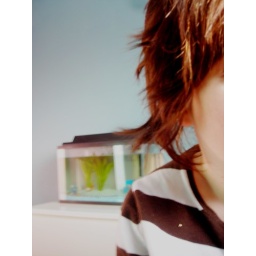
plus my fish tank over my shoulder. I wonder what the hell is on my shirt. Little white thing.